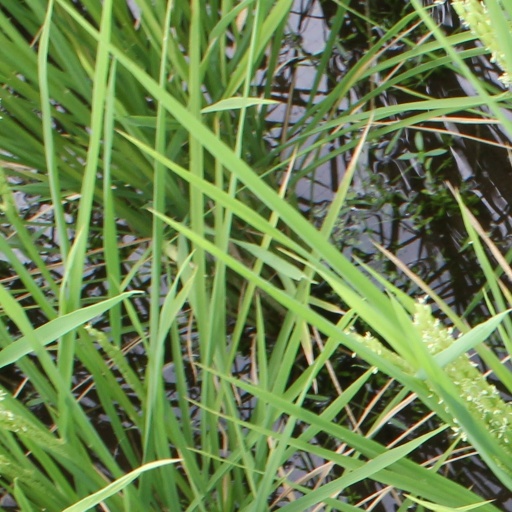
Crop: rice